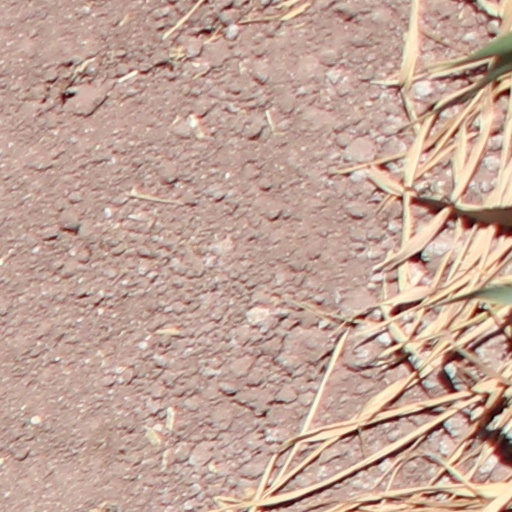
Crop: wheat